Louis J. Weichmann

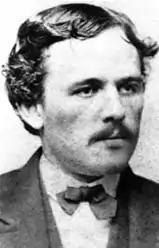

Louis J. Weichmann (September 29, 1842 – June 5, 1902) was an American clerk who was one of the chief witnesses for the prosecution in the trial following the assassination of Abraham Lincoln. Previously, he had also been a suspect in the conspiracy because of his association with Mary Surratt's family.